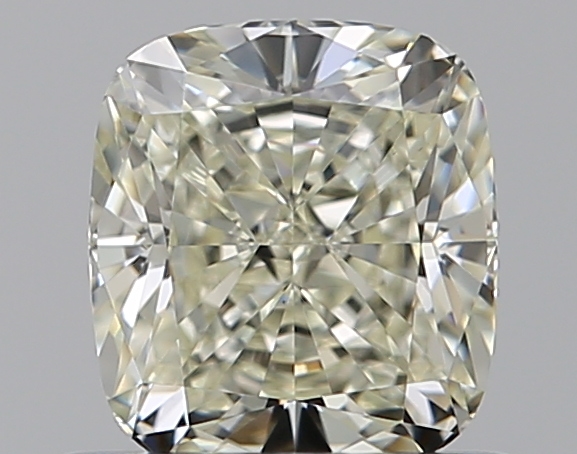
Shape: cushion
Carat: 0.71
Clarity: VS1
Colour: L
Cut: EX
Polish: EX
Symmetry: EX
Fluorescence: N
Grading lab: GIA
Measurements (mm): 5.3 x 4.78 x 3.27